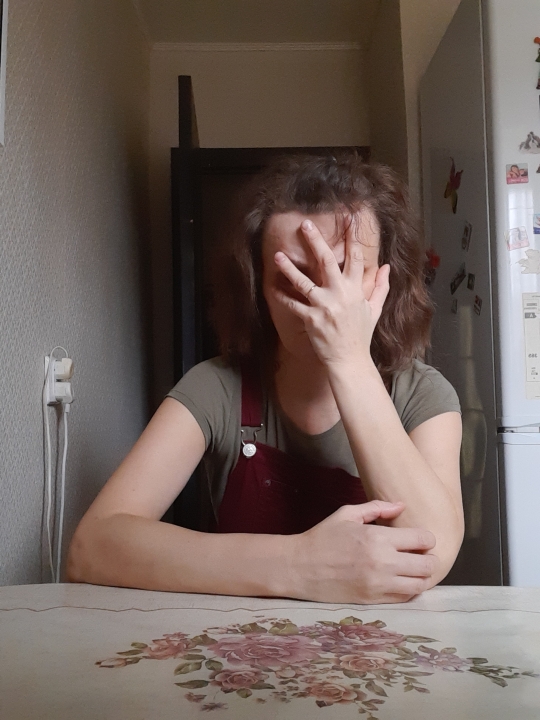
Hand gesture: no_gesture